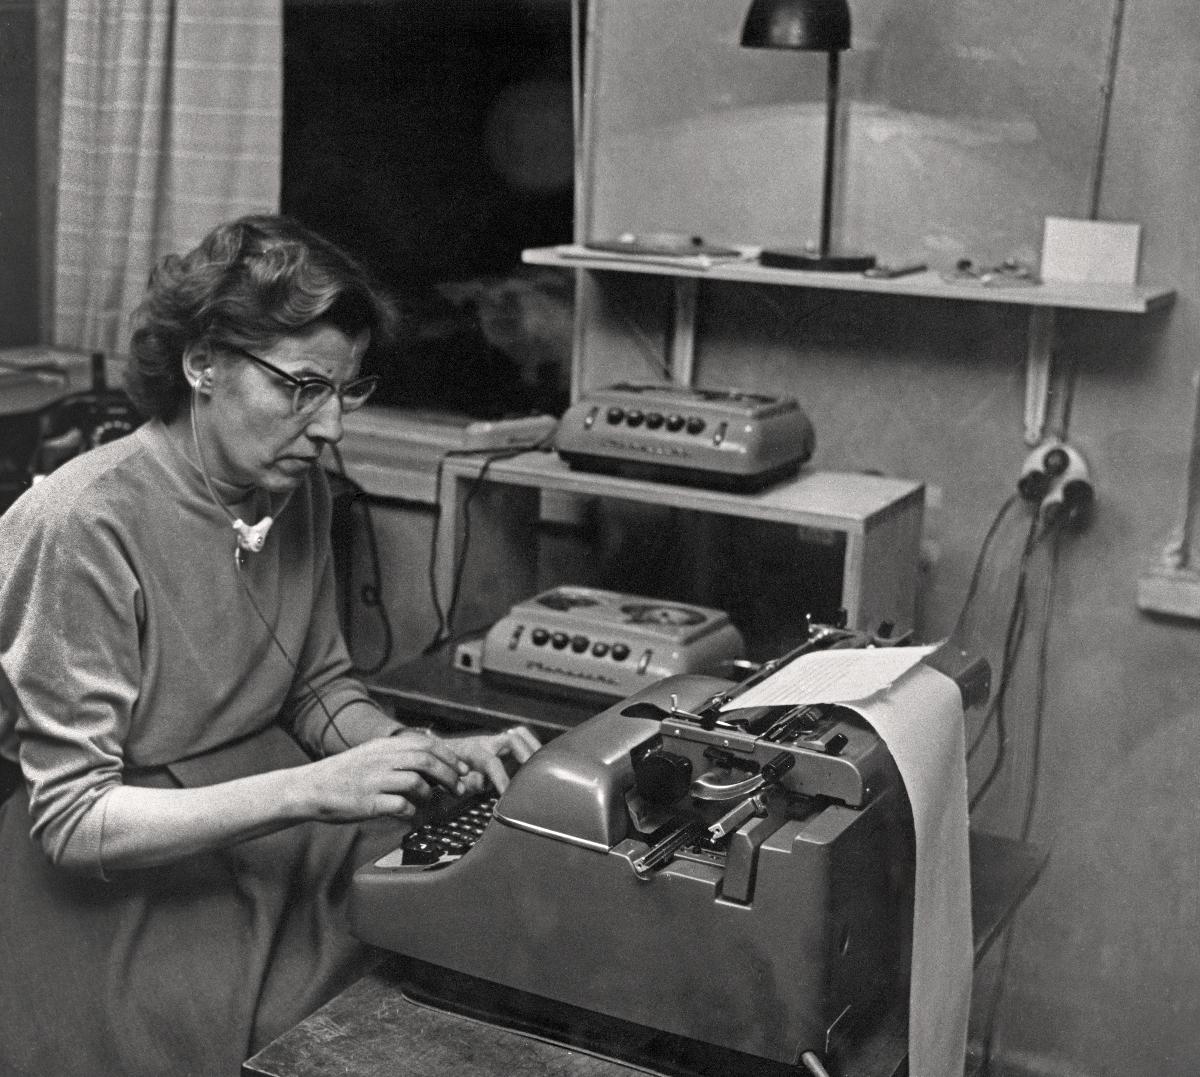
Sanomalehti Västra Nyland
Tidningen Västra Nyland; Newspaper Västra Nyland
sisällön kuvaus: Sanomalehti Västra Nylandin toimitus. Kuvassa toimittaja Gunvor "Boni" Åkerberg. content description: Newspaper Västra Nyland's editorial staff. In the picture journalist Gunvor "Boni" Åkerberg. innehållsbeskrivning: Tidningen Västra Nylands redaktion. I bilden redaktör Gunvor "Boni" Åkerberg.
Kuvaaja: Brandt , Bror, kuvaaja
Vuosi: 1900
Paikka: Suomi, Uusimaa, Raasepori, Tammisaari
Aiheet: kirjapainot; kirjapainotyöntekijät; sanomalehdet; latomot; printing houses; printing trade workers; newspapers; composing rooms; printing; case rooms; personnel; work; boktryckerier; boktryckeriarbetare; dagstidningar; sätterier; tryckerier; personal; arbete